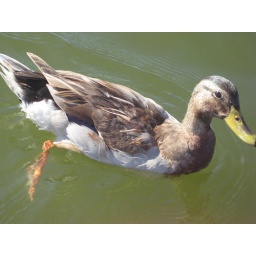
The ducks are not bashful around these paddle boats